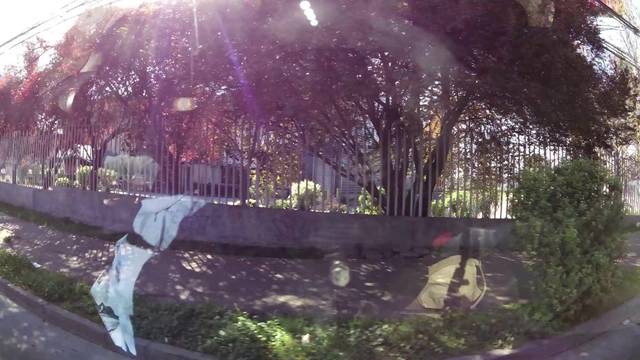
Region: Chile
Coordinates: -33.367, -70.681